Les Rippon

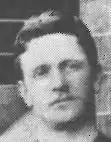

Leslie Herbert 'Les' Rippon (30 December 1875 – 27 September 1949) was an Australian rules footballer who played for the Melbourne Football Club in the Victorian Football League (VFL). He became one of the club's first premiership players, playing in the 1900 VFL Grand Final, under the captaincy of Dick Wardill. Rippon made his debut against in round 1 of the 1898 VFL season, at the Melbourne Cricket Ground.